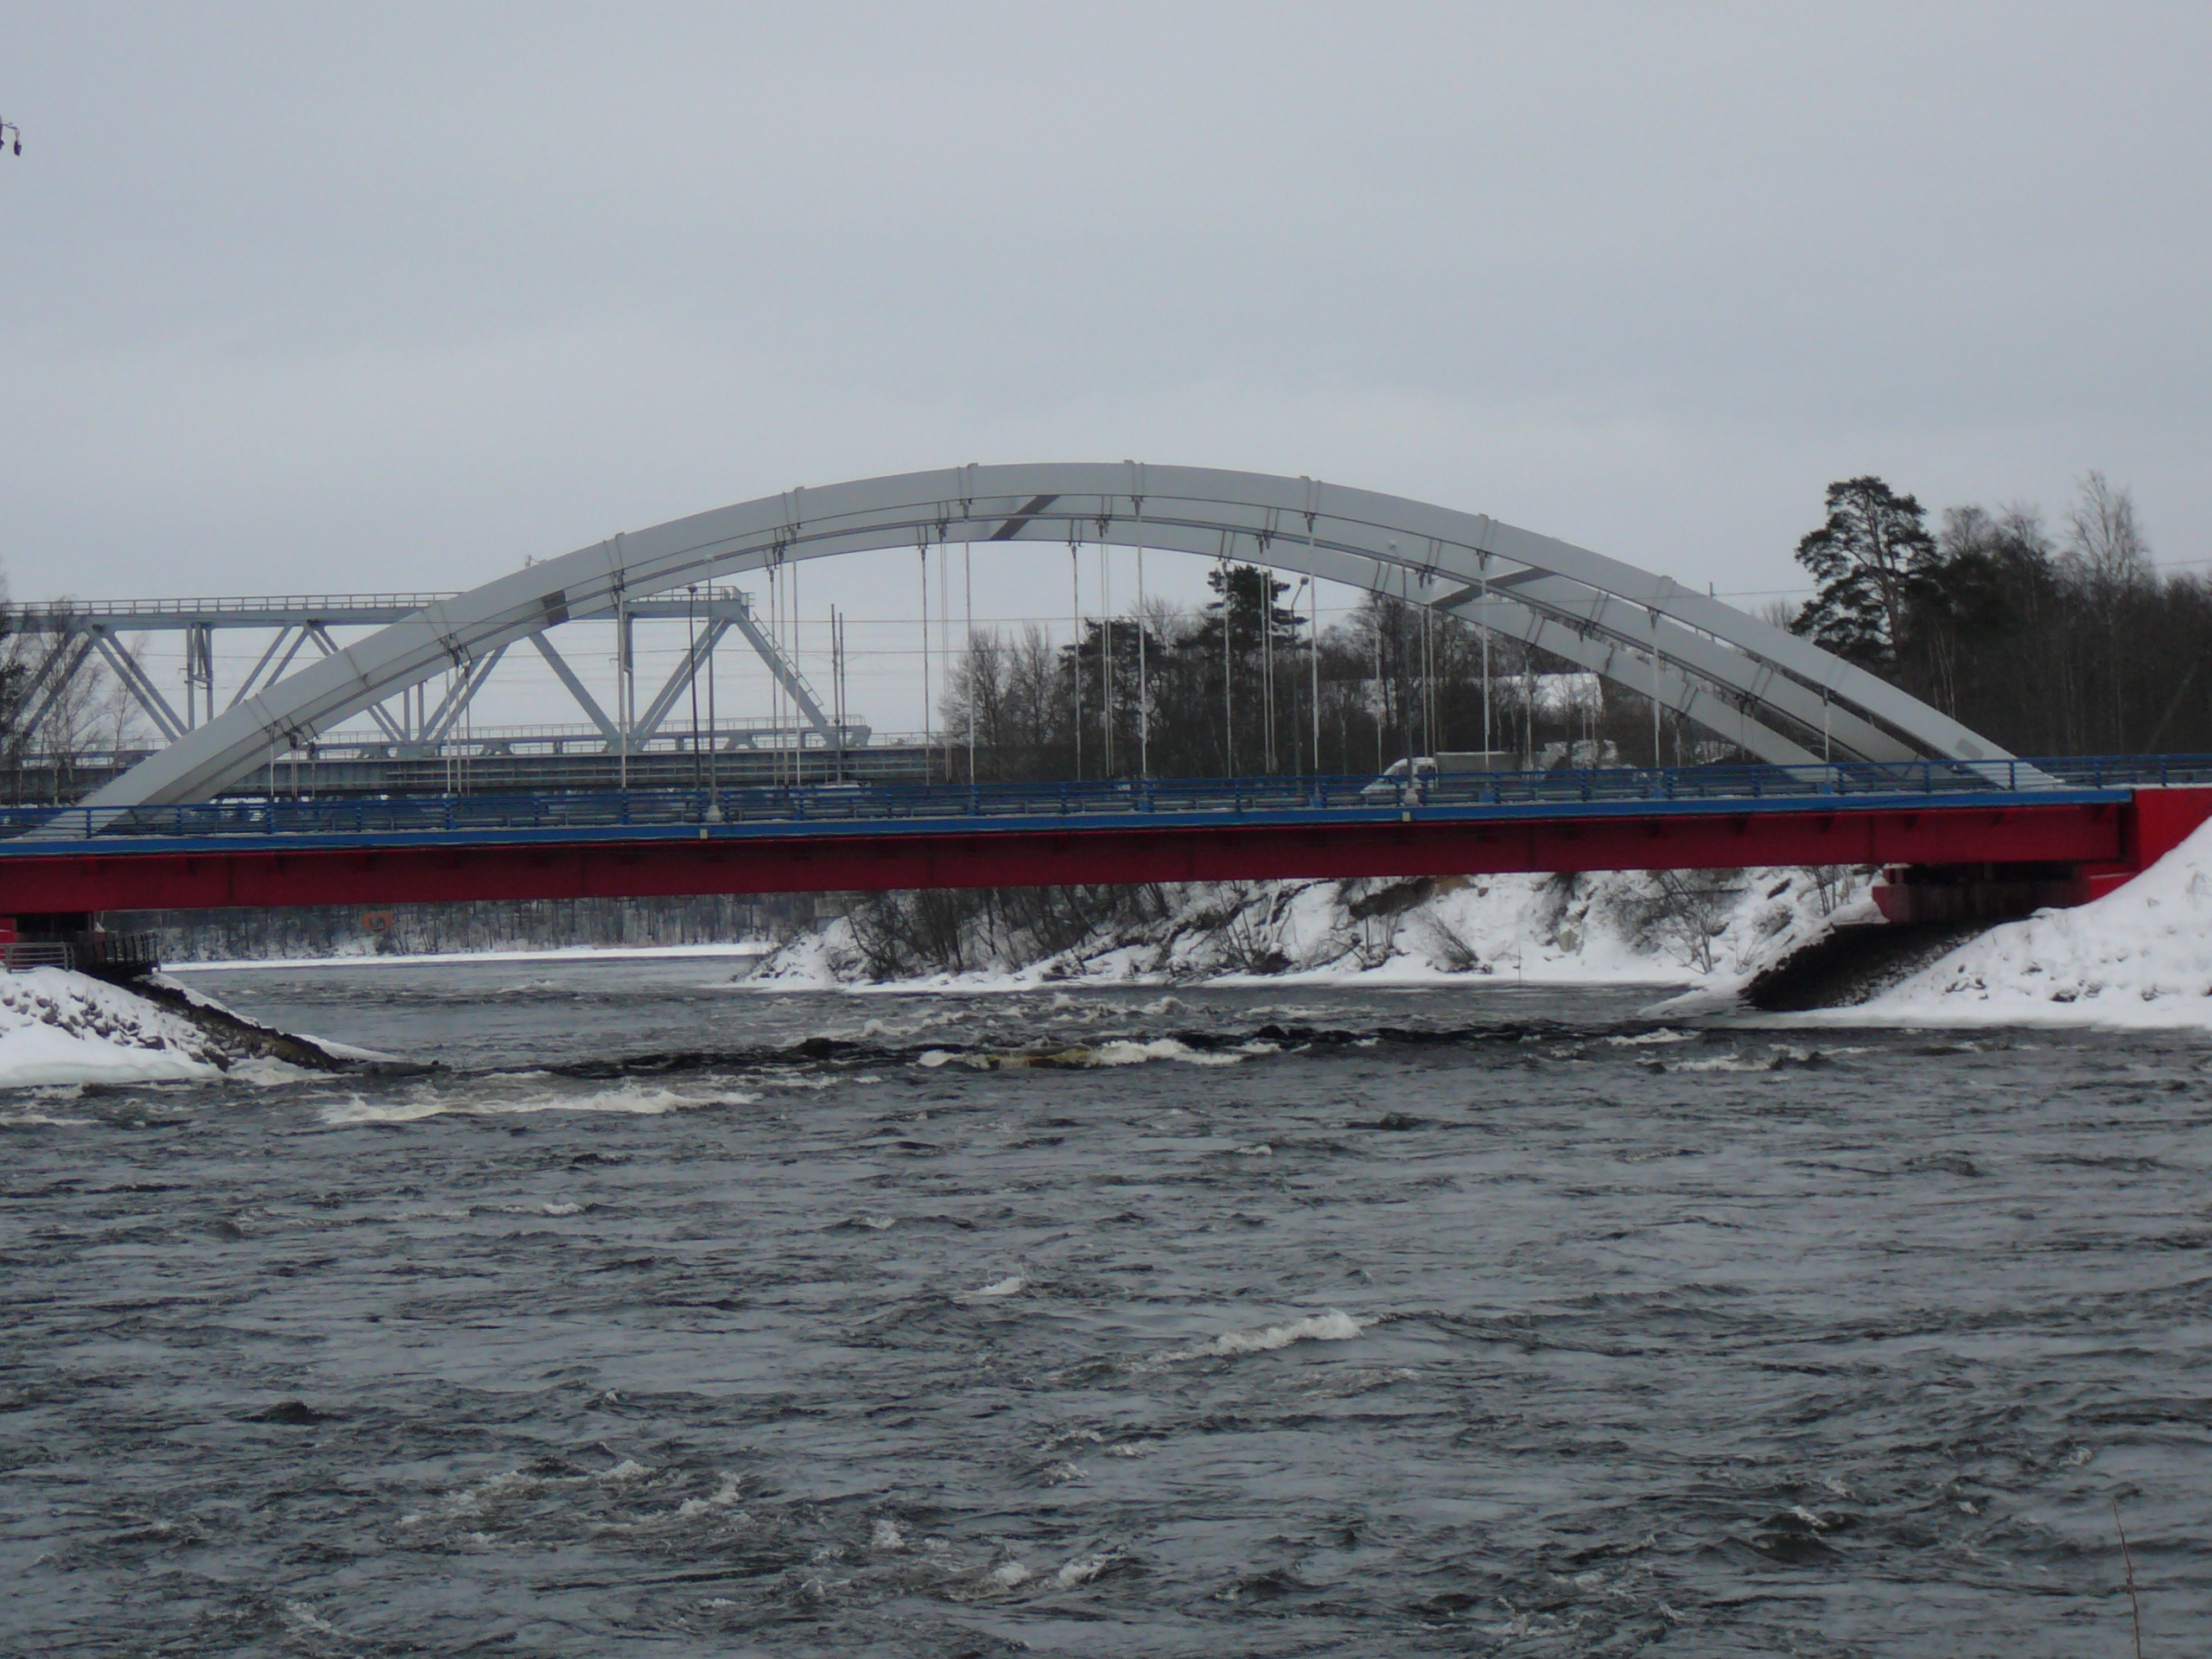
images, water, sky, boat, tied arch bridge, watercraft, naval architecture, truss bridge, vehicle, waterway, arch bridge, ship, bridge, tree, nonbuilding structure, water transportation, automotive wheel system, lake, recreation, transport, liquid, channel